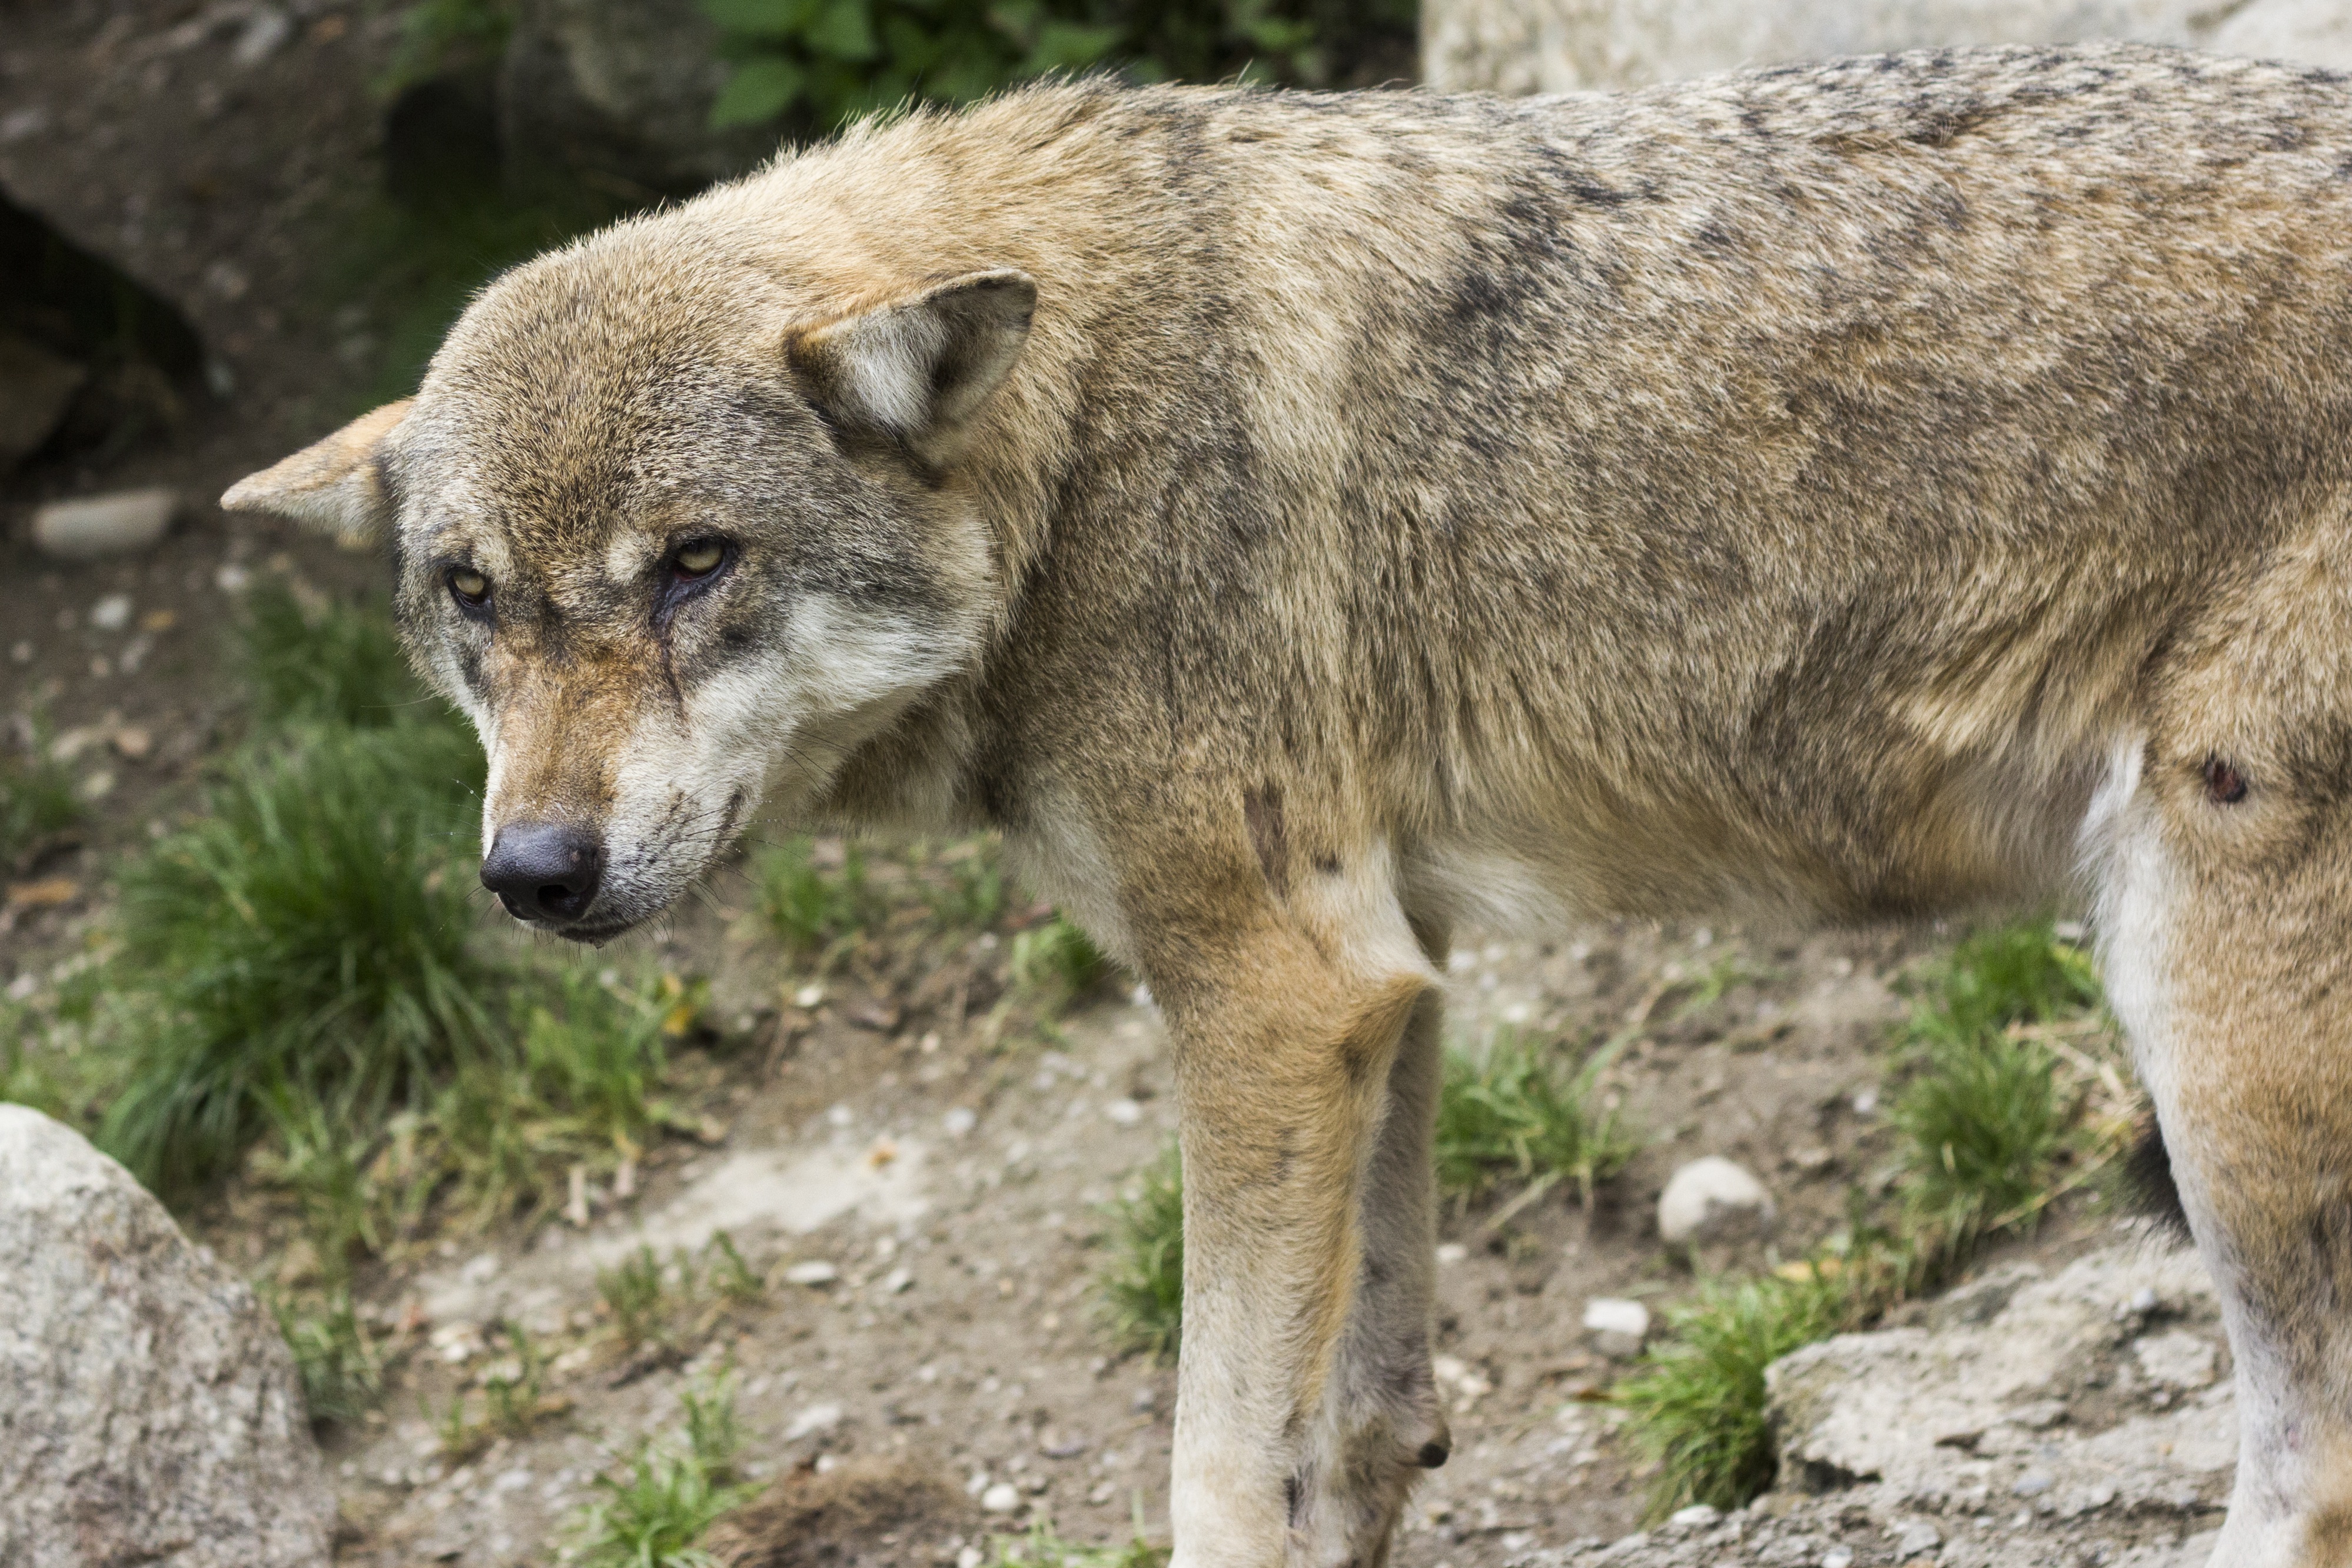
animal, wildlife, mammal, wolf, predator, fauna, vertebrate, omega, canidae, european wolf, canis lupus, loser, dog like mammal, red wolf, saarloos wolfdog, wolfdog, czechoslovakian wolfdog, dog breed group, canis lupus tundrarum